Perth mercat cross

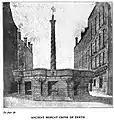
The site of the second mercat cross, on Perth's High Street

The second of the crosses stood near The Old Ship Inn on Perth's High Street, between Kirkgate and Skinnergate, during the 17th century. It replaced the original one on the same spot. A special stone in today's pavement marks its former location. The cross was removed in 1651 by the engineers of Oliver Cromwell, during his occupation of the city, to provide material for his citadel at the northeastern corner of today's South Inch.